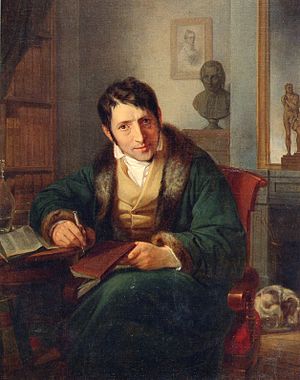
Ludwig Börne
Ludwig Börne ved Moritz Daniel Oppenheim.
Carl Ludwig Börne var en tysk forfatter.